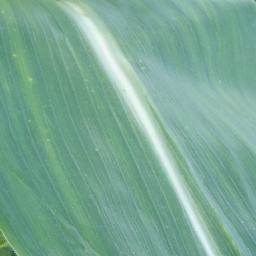
Label: Corn_(Maize)___Healthy